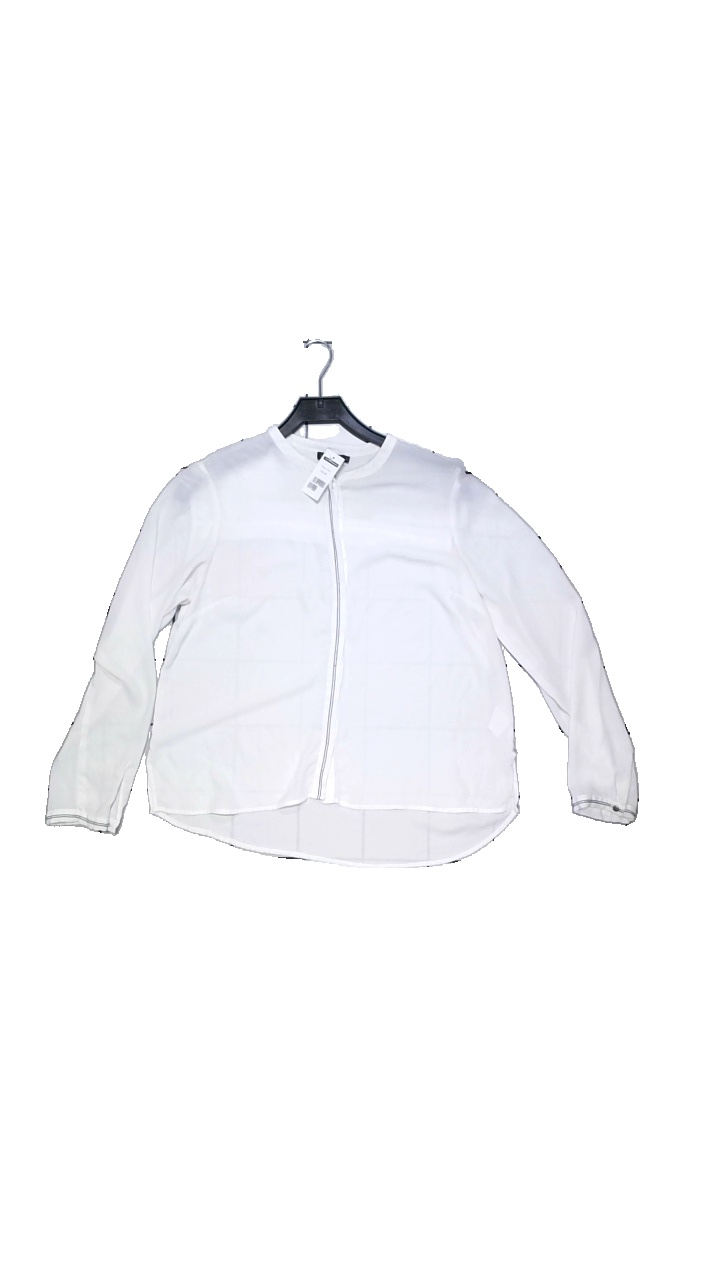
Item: Blouse (Ladies)
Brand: Stockhlm
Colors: White
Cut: Regular, Loose
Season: All
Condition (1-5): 4
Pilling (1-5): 5
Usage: Reuse
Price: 150-250